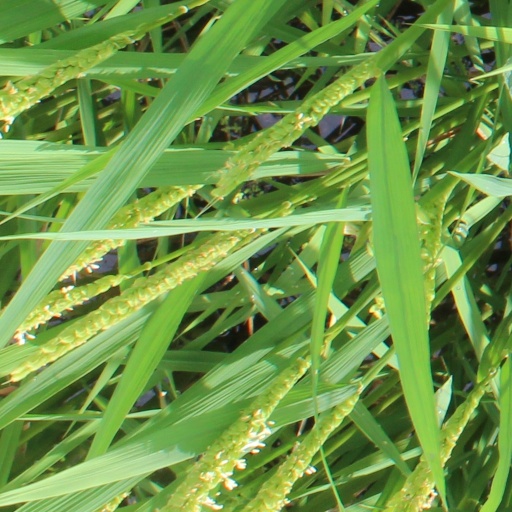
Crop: rice